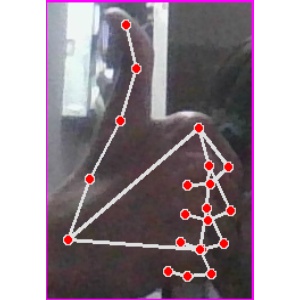
अक्षर: थ